Jalousie window

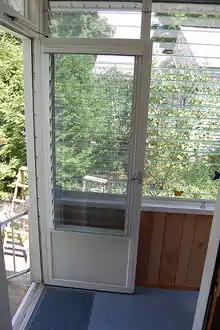
Glass jalousie window and storm door, common on mid-20th-century homes in warm climates.

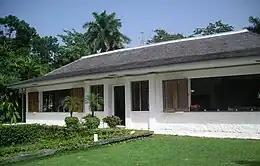
Wooden jalousies were chosen in 1946 by Ian Fleming for his Jamaica estate, Goldeneye

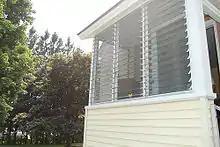
Glass jalousies viewed from outside.

A jalousie window, louvred window (Australia, New Zealand, Pacific Islands, Southeast Asia, United Kingdom), jalousie, or jalosy